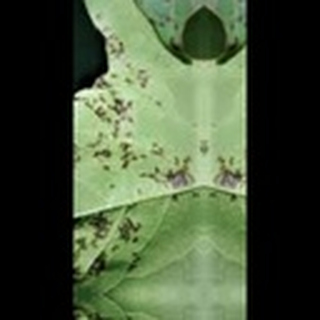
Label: cotton_bacterial_blight